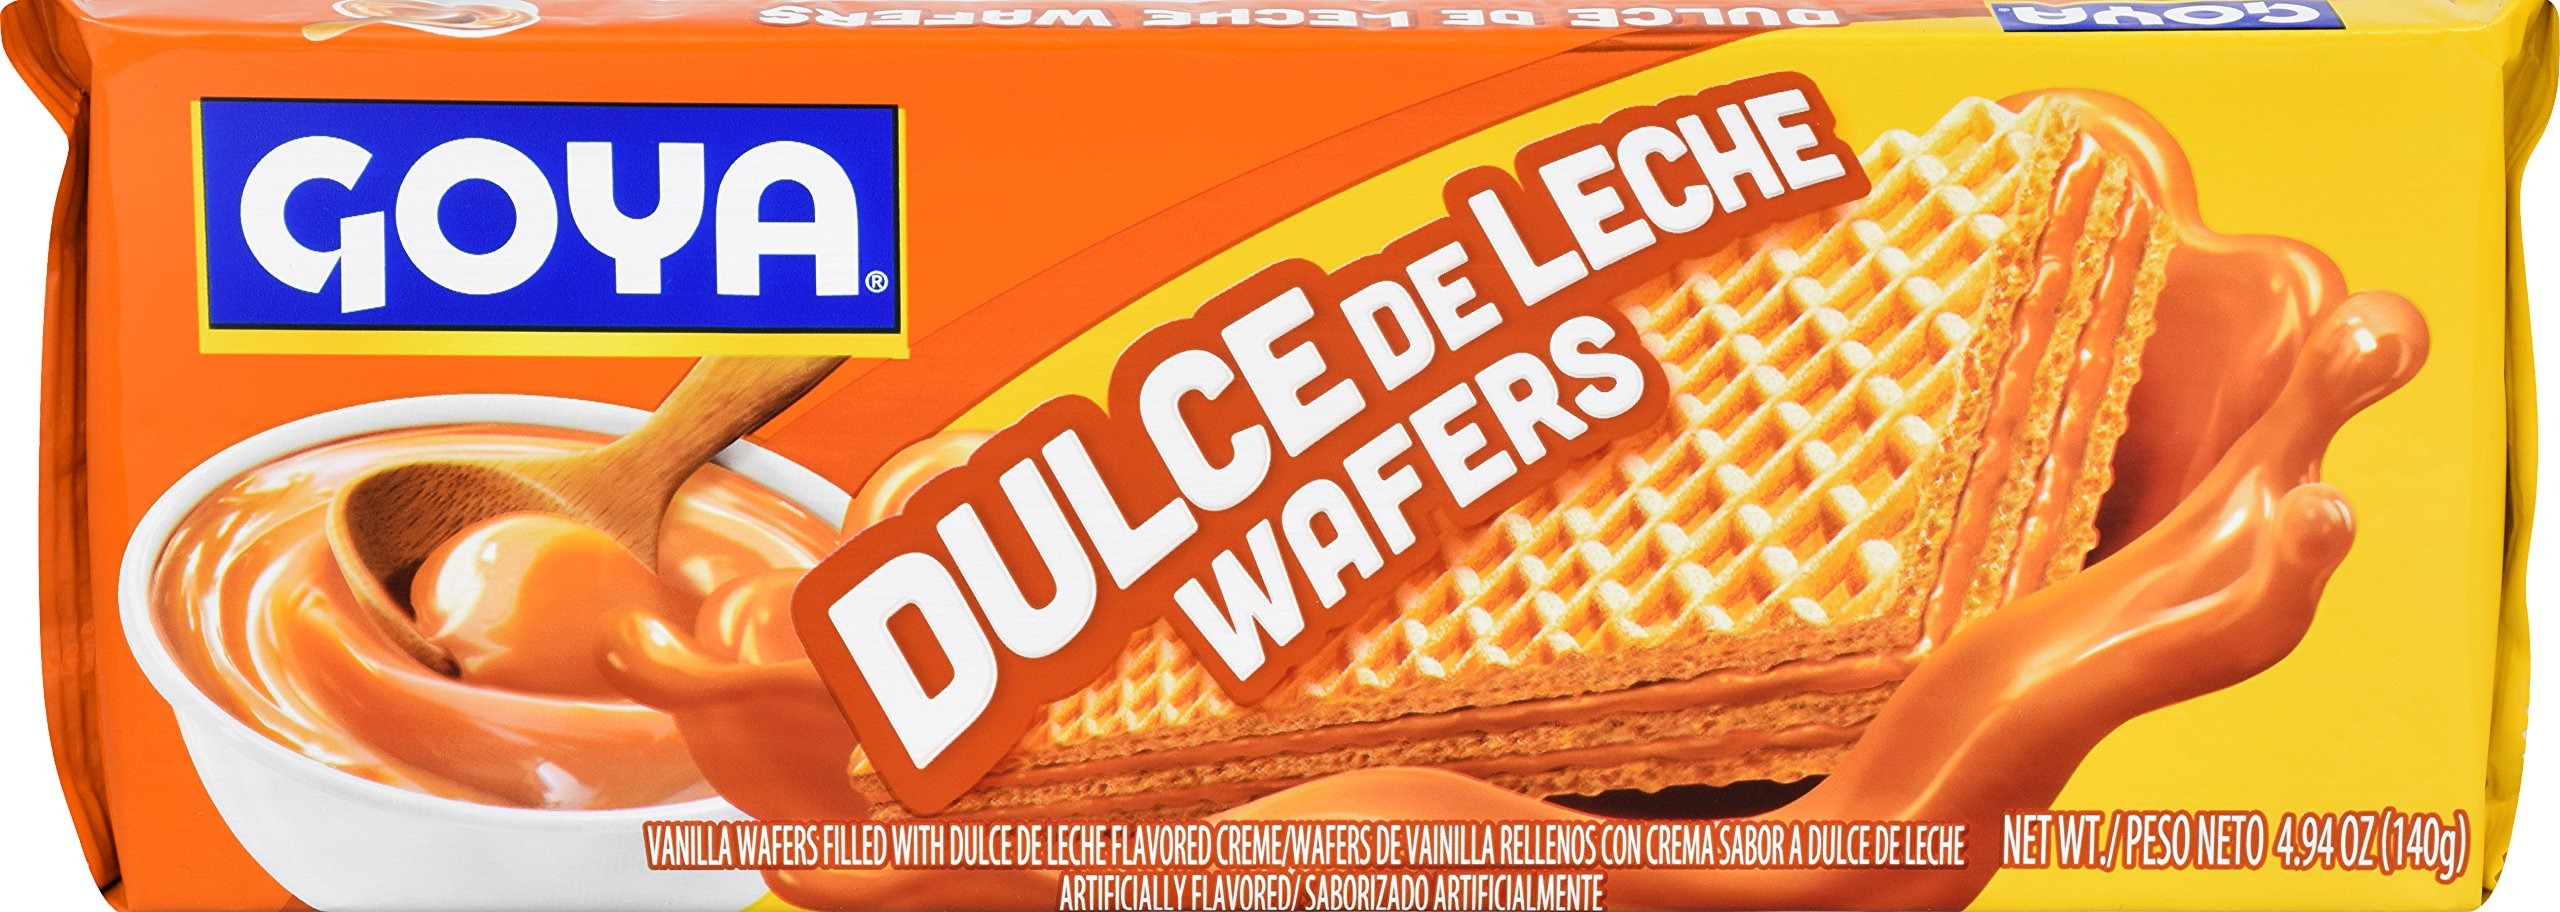
Item Name: Goya Dulce de Leche Wafer Cookies, 4.94 Ounce
Bullet Point 1: DELICIOUS GOYA WAFERS | For a Latino Snack or a scrumptious desert, look no further than GOYA Dulce de Leche Wafers. Whether serving as a must-have sidekick for a bowl of ice cream or flying solo on their own, Goya's Dulce de Leche Wafer cookies are the perfect treat.
Bullet Point 2: AUTHENTIC GOYA | Goya's Dulce de Leche Wafer cookies are the perfect treat. The perfect pairing of light and flaky vanilla wafer cookies sandwiched together with Dulce de Leche — be sure to add this timeless classic to your grocery list!
Bullet Point 3: VERSATILE | The perfect pairing of light and flaky vanilla wafer cookies sandwiched together with Dulce de Leche — be sure to add this timeless classic to your grocery list! GOYA Dulce de Leche Wafers are light, crisp wafer cookies filled with spectacular Dulce de Leche flavor. Great for dessert, lunchboxes and snacks.
Bullet Point 4: PREMIUM QUALITY | If it's Goya... it has to be good! | ¡Si es Goya... tiene que ser bueno!
Bullet Point 5: ONE 4.94 OUNCE PACK| Discover Goya's incredible variety of wafers on Amazon Fresh, Amazon Retail and Prime Pantry
Value: 4.94
Unit: oz

Price: 3.815